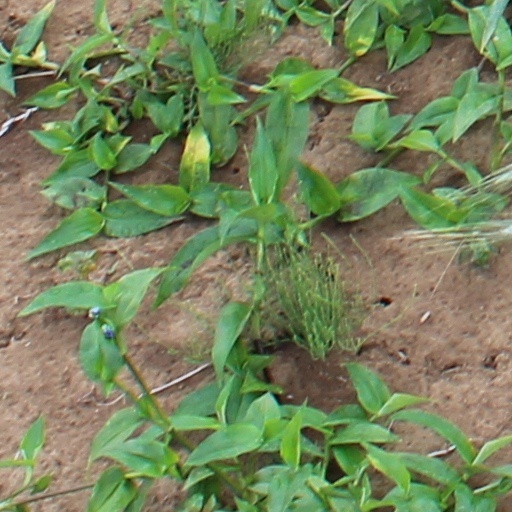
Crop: wheat